José Luis Chilavert

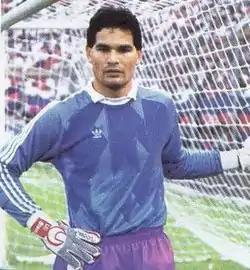
Chilavert in 1985, while playing for Argentine side San Lorenzo

José Luis Félix Chilavert González (born 27 July 1965) is a Paraguayan former professional footballer who played as a goalkeeper for Sportivo Luqueño, Guaraní, San Lorenzo de Almagro, Real Zaragoza, Vélez Sarsfield, RC Strasbourg, Peñarol and the Paraguay national team.